Question: What color is the headboard?
Tambaya: Mene launin fuskar gadon?
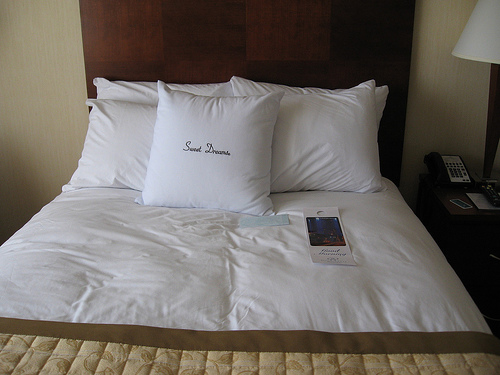
Answer: Brown.
Amsa: Ruwan ƙasa-ƙasa.